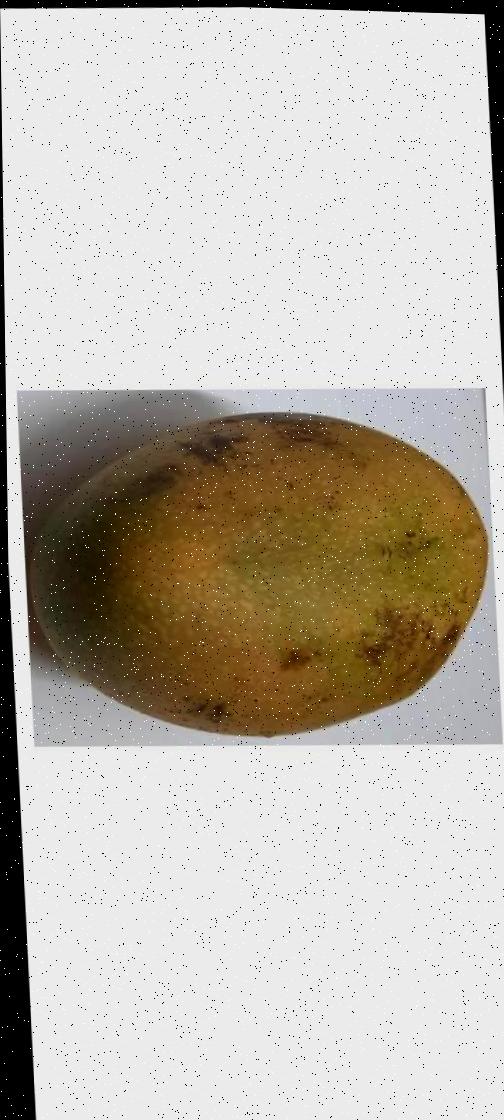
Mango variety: Ashshina Classic